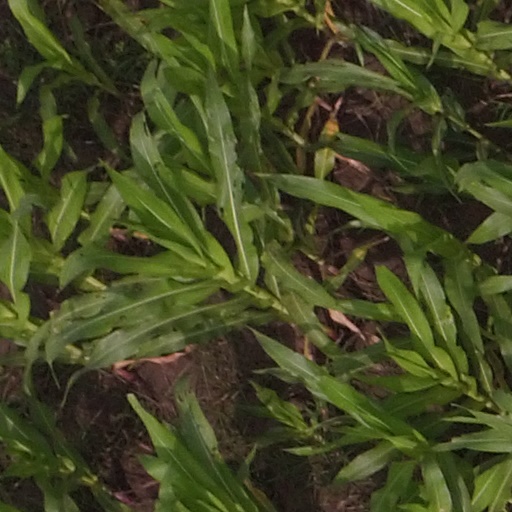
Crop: maize; corn